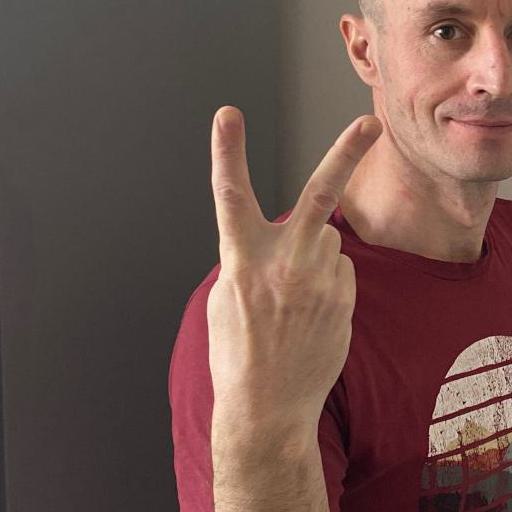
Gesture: peace_inverted